Unimodality

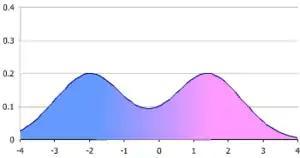
Figure 2. A simple bimodal distribution.

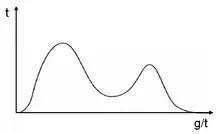
Figure 3. A bimodal distribution. Note that only the largest peak would correspond to a mode in the strict sense of the definition of mode

In statistics, a unimodal probability distribution or unimodal distribution is a probability distribution which has a single peak. The term "mode" in this context refers to any peak of the distribution, not just to the strict definition of mode which is usual in statistics.